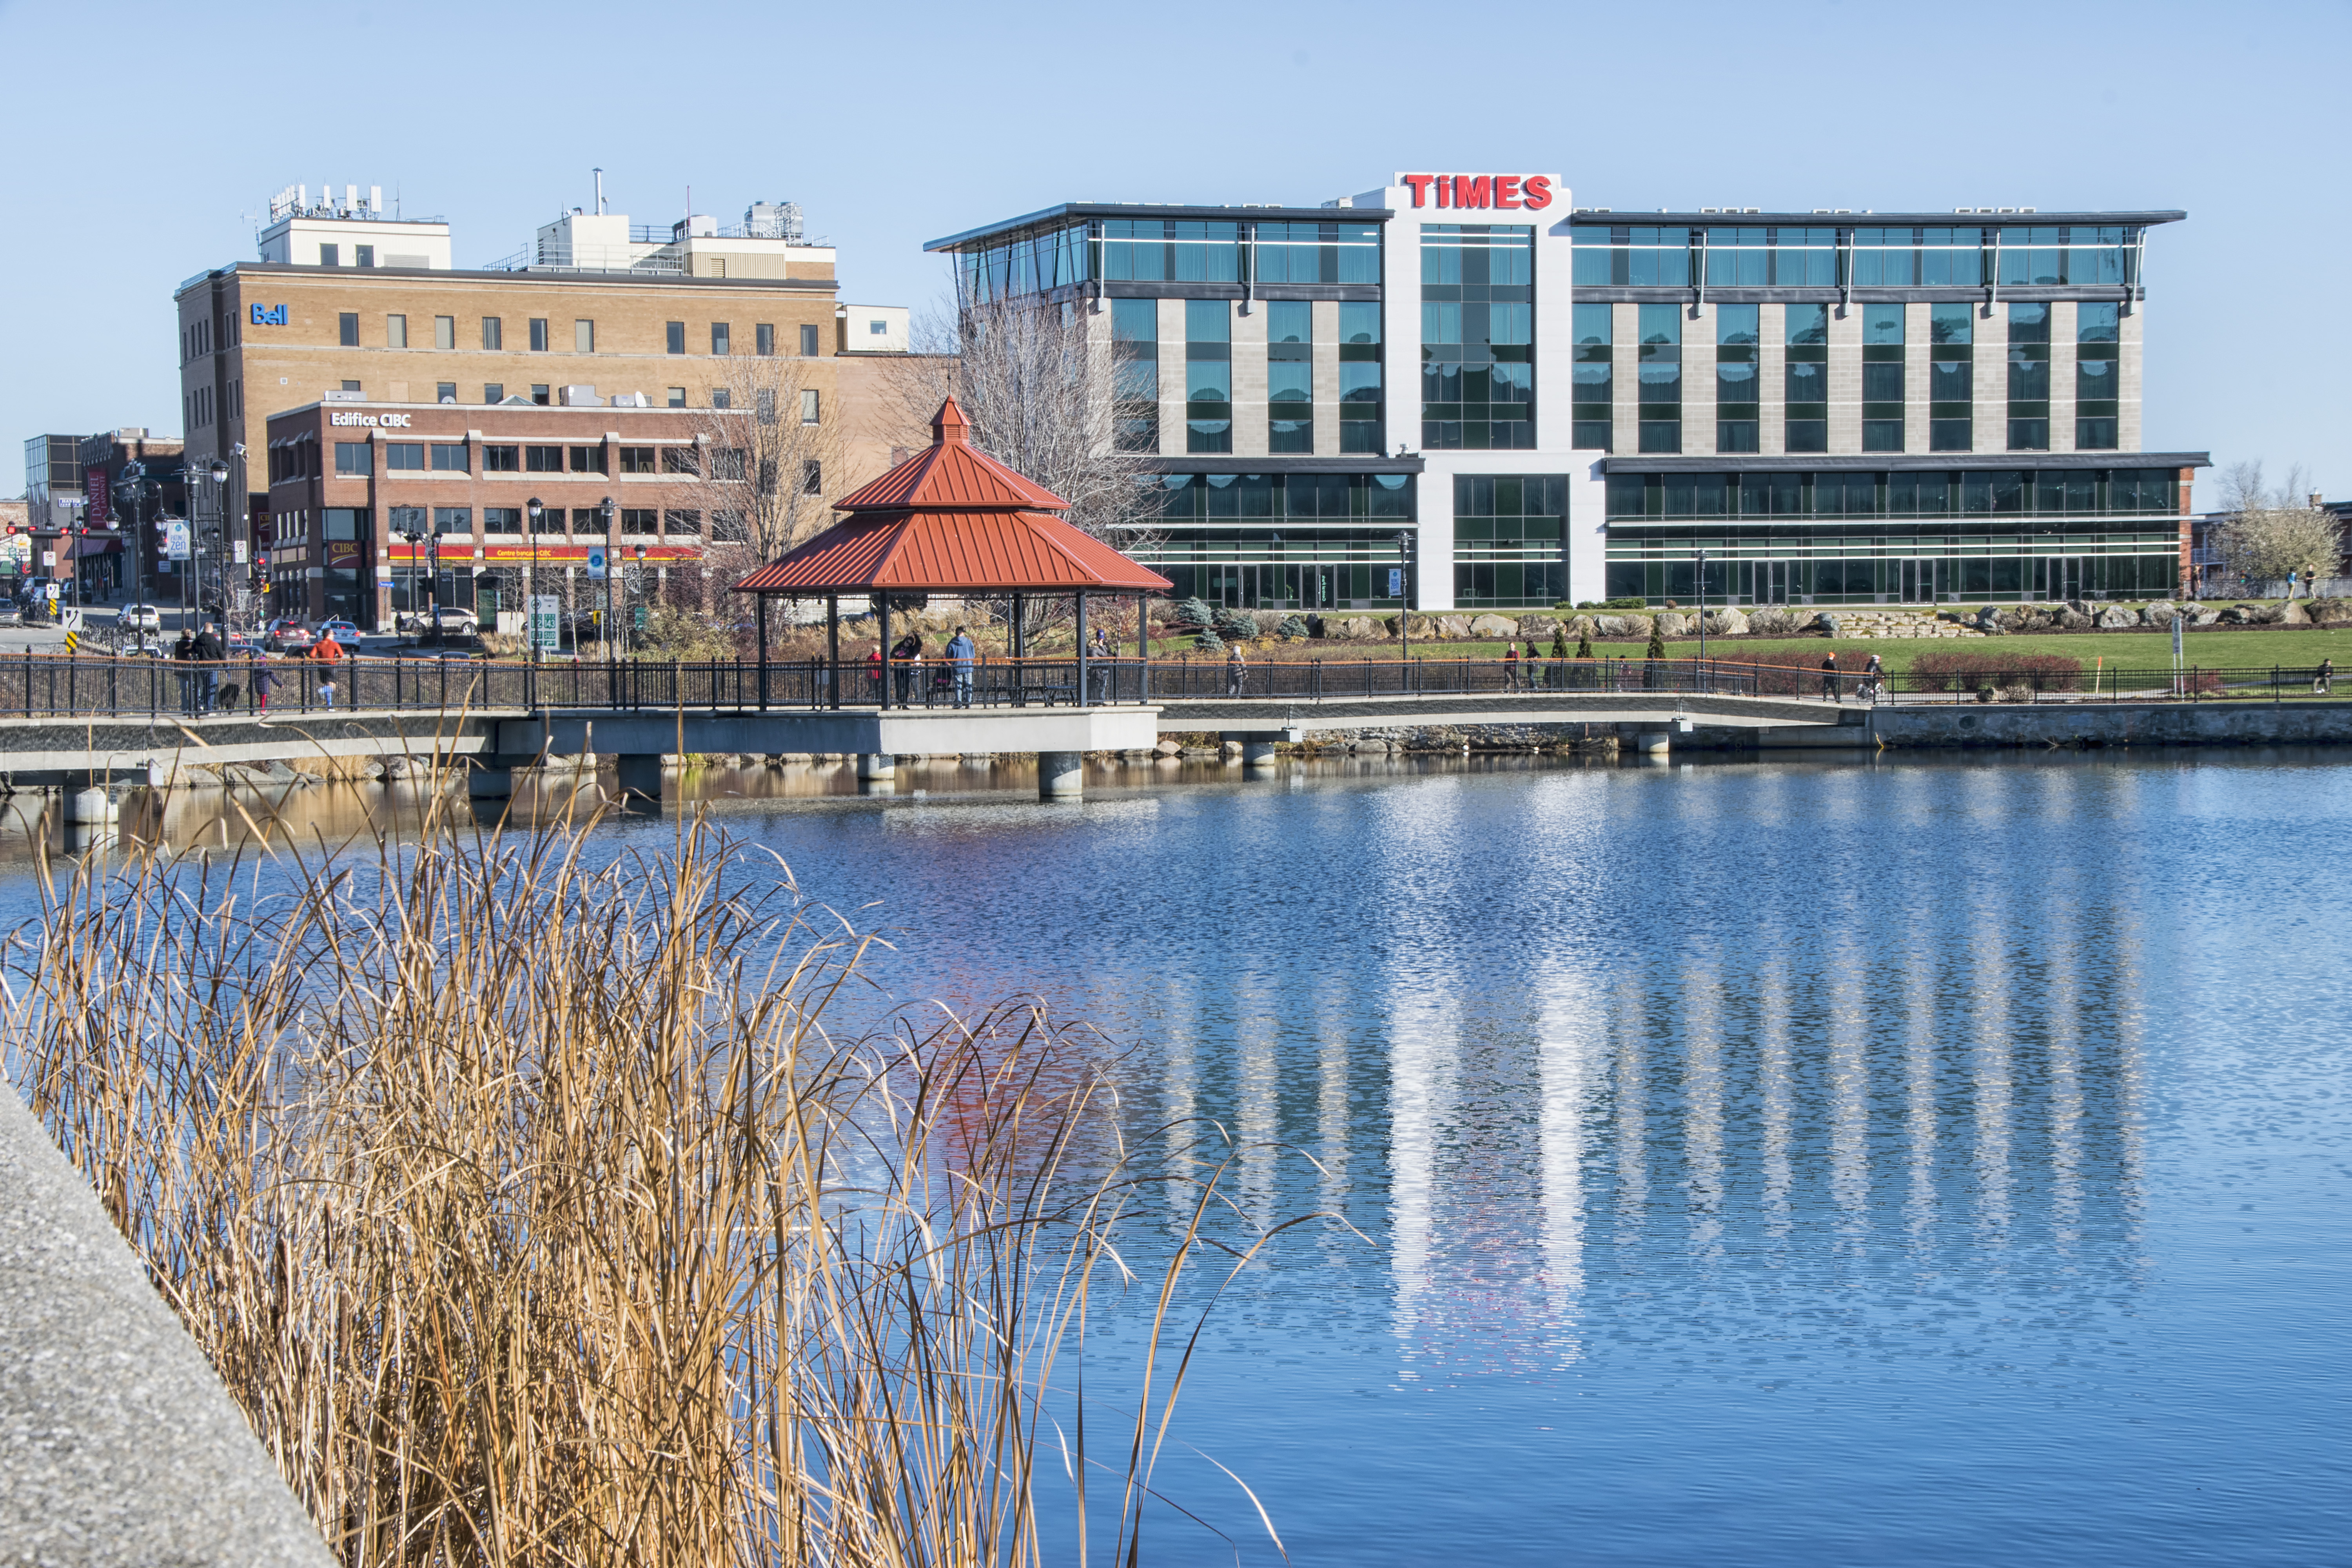
water, nature, skyline, palace, cityscape, reflection, landmark, canada, quebec, sherbrooke